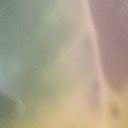
Label: Leaf_rust